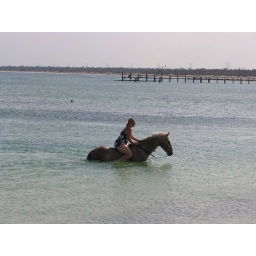
Darlene in the ocean on a horse